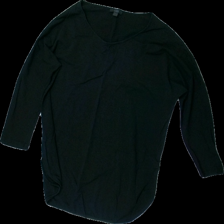
View: front
Type: Top
Category: Ladies
Brand: By Marlene Birger
Colors: Black
Material: 100% Cotton
Cut: Regular
Season: All
Price range: 50-100
Recommended usage: Reuse
Description: Black top